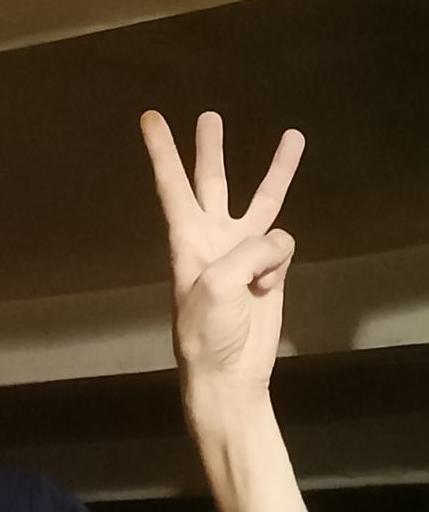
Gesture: three